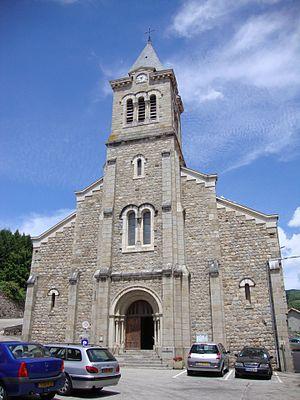
Saint-Martin-de-Valamas est une commune française située dans le département de l'Ardèche, en région Auvergne-Rhône-Alpes.